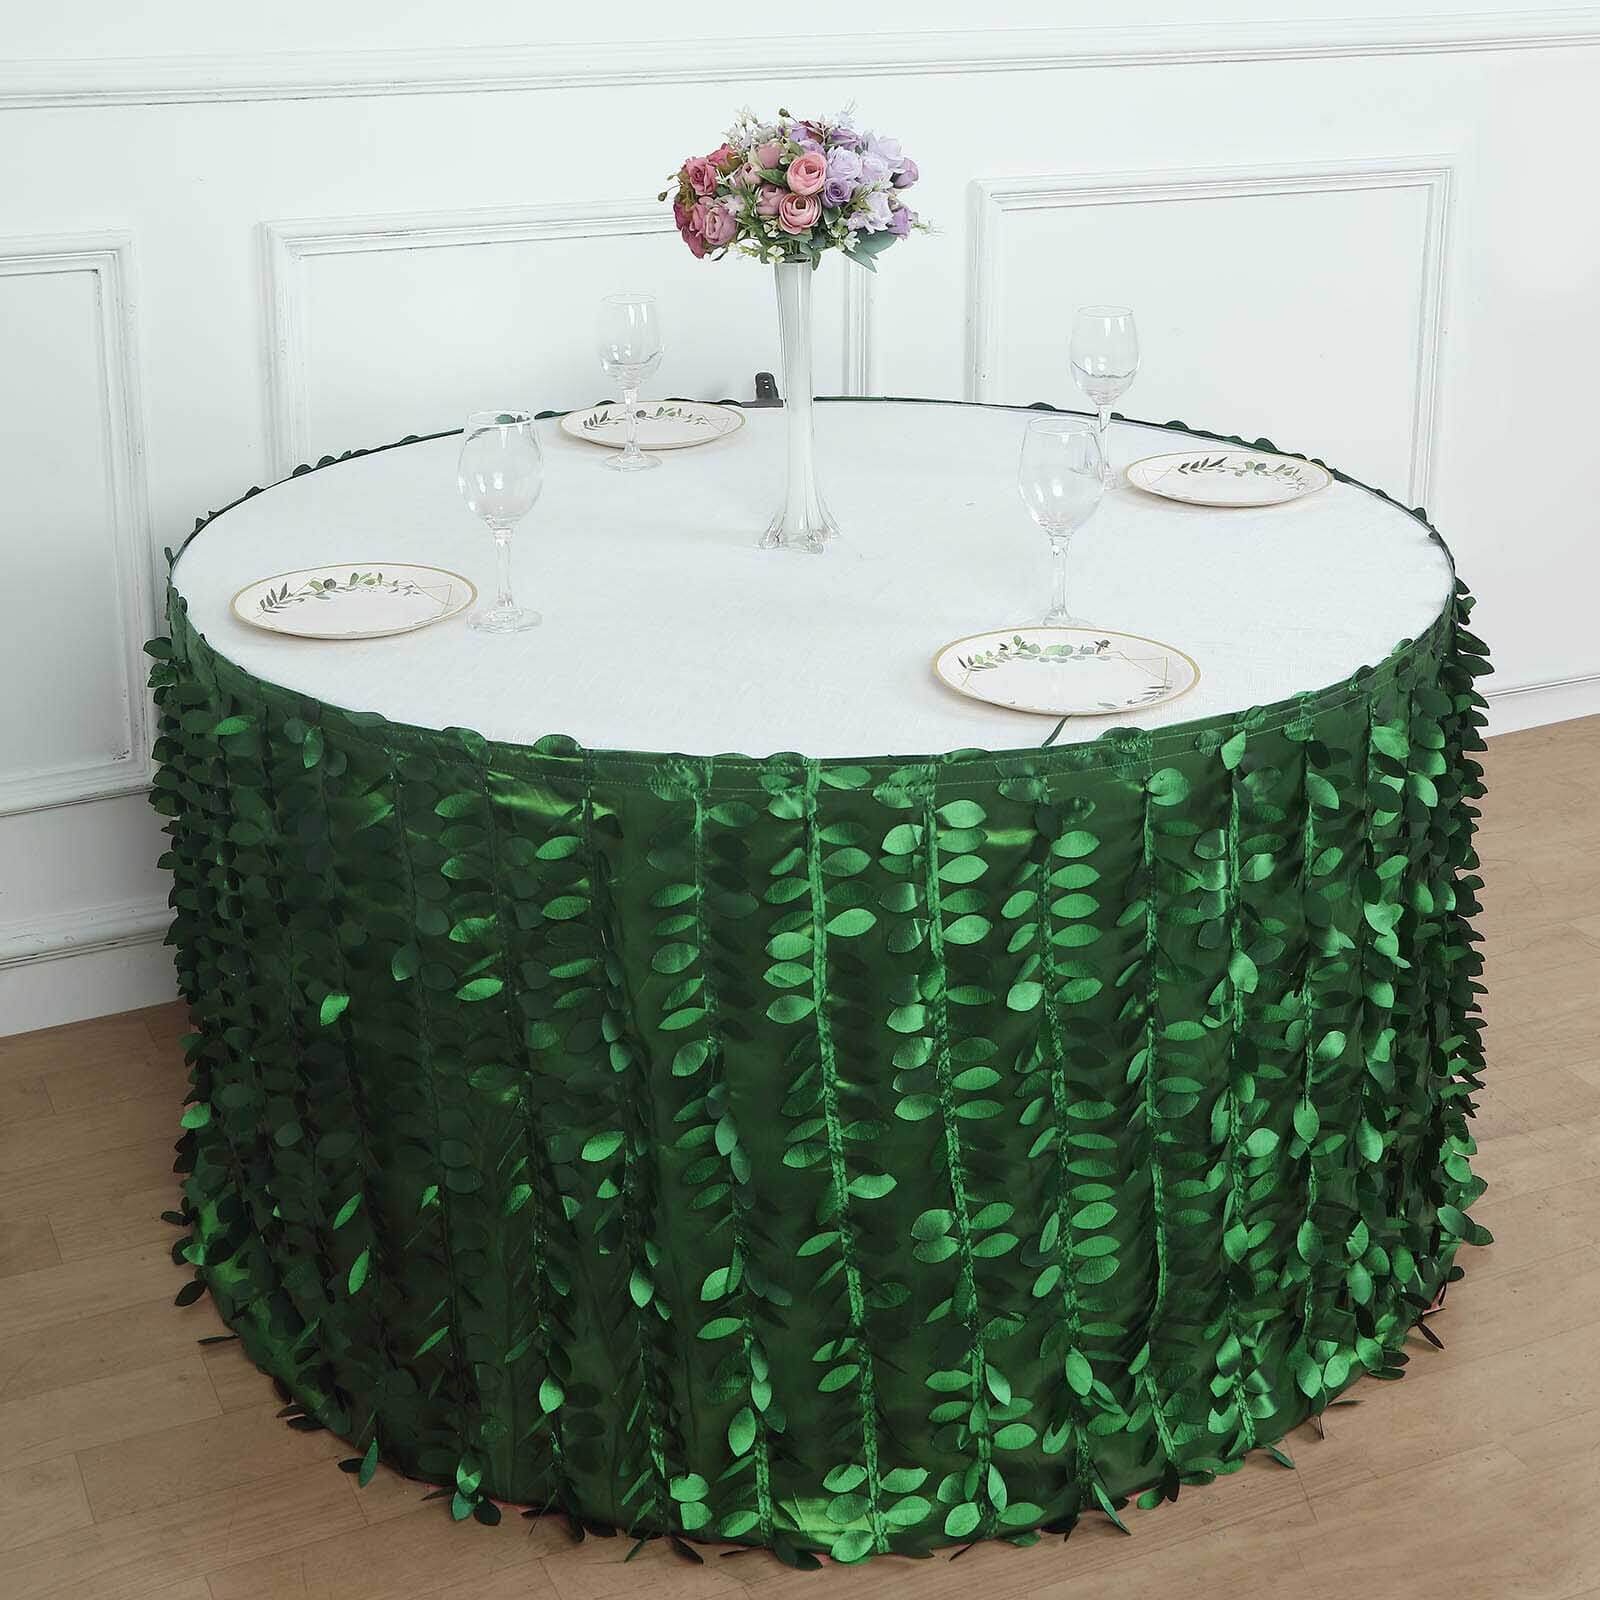
Taffeta Fabric 21ft Table Skirt Green 3D Leaf Petal Design - Exquisite & Stylish Event Table Cover
About Quantity : 1 Table Skirt Material : Taffeta Color : Green Size : 21ft long x 31" tall Individual Leaf Size : 2"L x 1"W Thickness : 75GSM Serge edge for an exquisite look Features : Hand-sewn leaf petals on smooth textured Taffeta Base For 1 piece table skirt only. Tablecloths and decorations are not included. All table skirts come with velcro on top for attachment to clips. (Clips are sold separately) Information Additional Information: Note : Leaf Design is only on one side How to Care : Machine wash in cold to warm water. dry on low to medium tumble. Iron medium-high heat with steam. Uses: Wedding. Birthday. Bridal and Baby Showers. Dessert Table Decoration. Perfect for any Themed Parties. Catered Events. Buffet. Anniversaries. Banquet. Restaurant Decoration. Guideline to choosing the right size : 14ft Skirts : Covers 3 sides on a 6ft x 2 1/2ft banquet table ( similar to the ones you find in Costco) - 10 clips recommended 17ft Skirts : Covers 4 sides on a 6ft x 2 1/2ft banquet table ( similar to the ones you find in Costco) - 15 clips recommended. Covers 3 sides on a 8ft x 2 1/2ft banquet table 21ft Skirts : Covers 4 sides on a 8ft x 2 1/2ft banquet table - 20 clips minimum needed - 24 clips recommended
Brand: HIER_2220
Category: Home & Garden > Linens & Bedding > Table Linens > Table Skirts